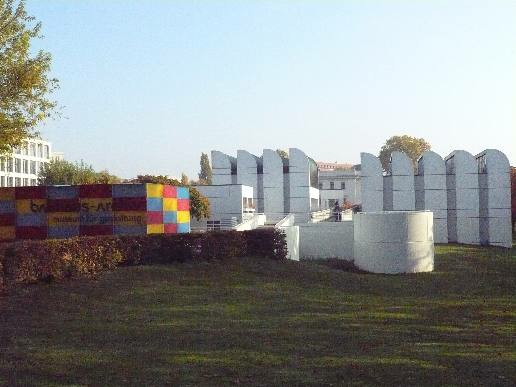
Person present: No